Mukim Labu

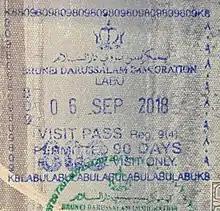
Labu checkpoint entry stamp.

A road border crossing into Sarawak, Malaysia is located in this mukim, along the road between Bangar and Lawas. Called the Labu checkpoint, the crossing is located at the Brunei–Malaysia border east of Bangar.